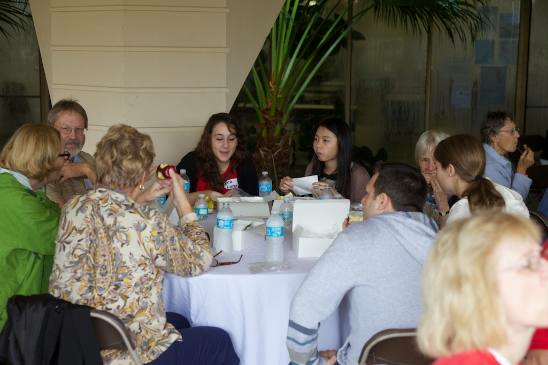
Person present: Yes